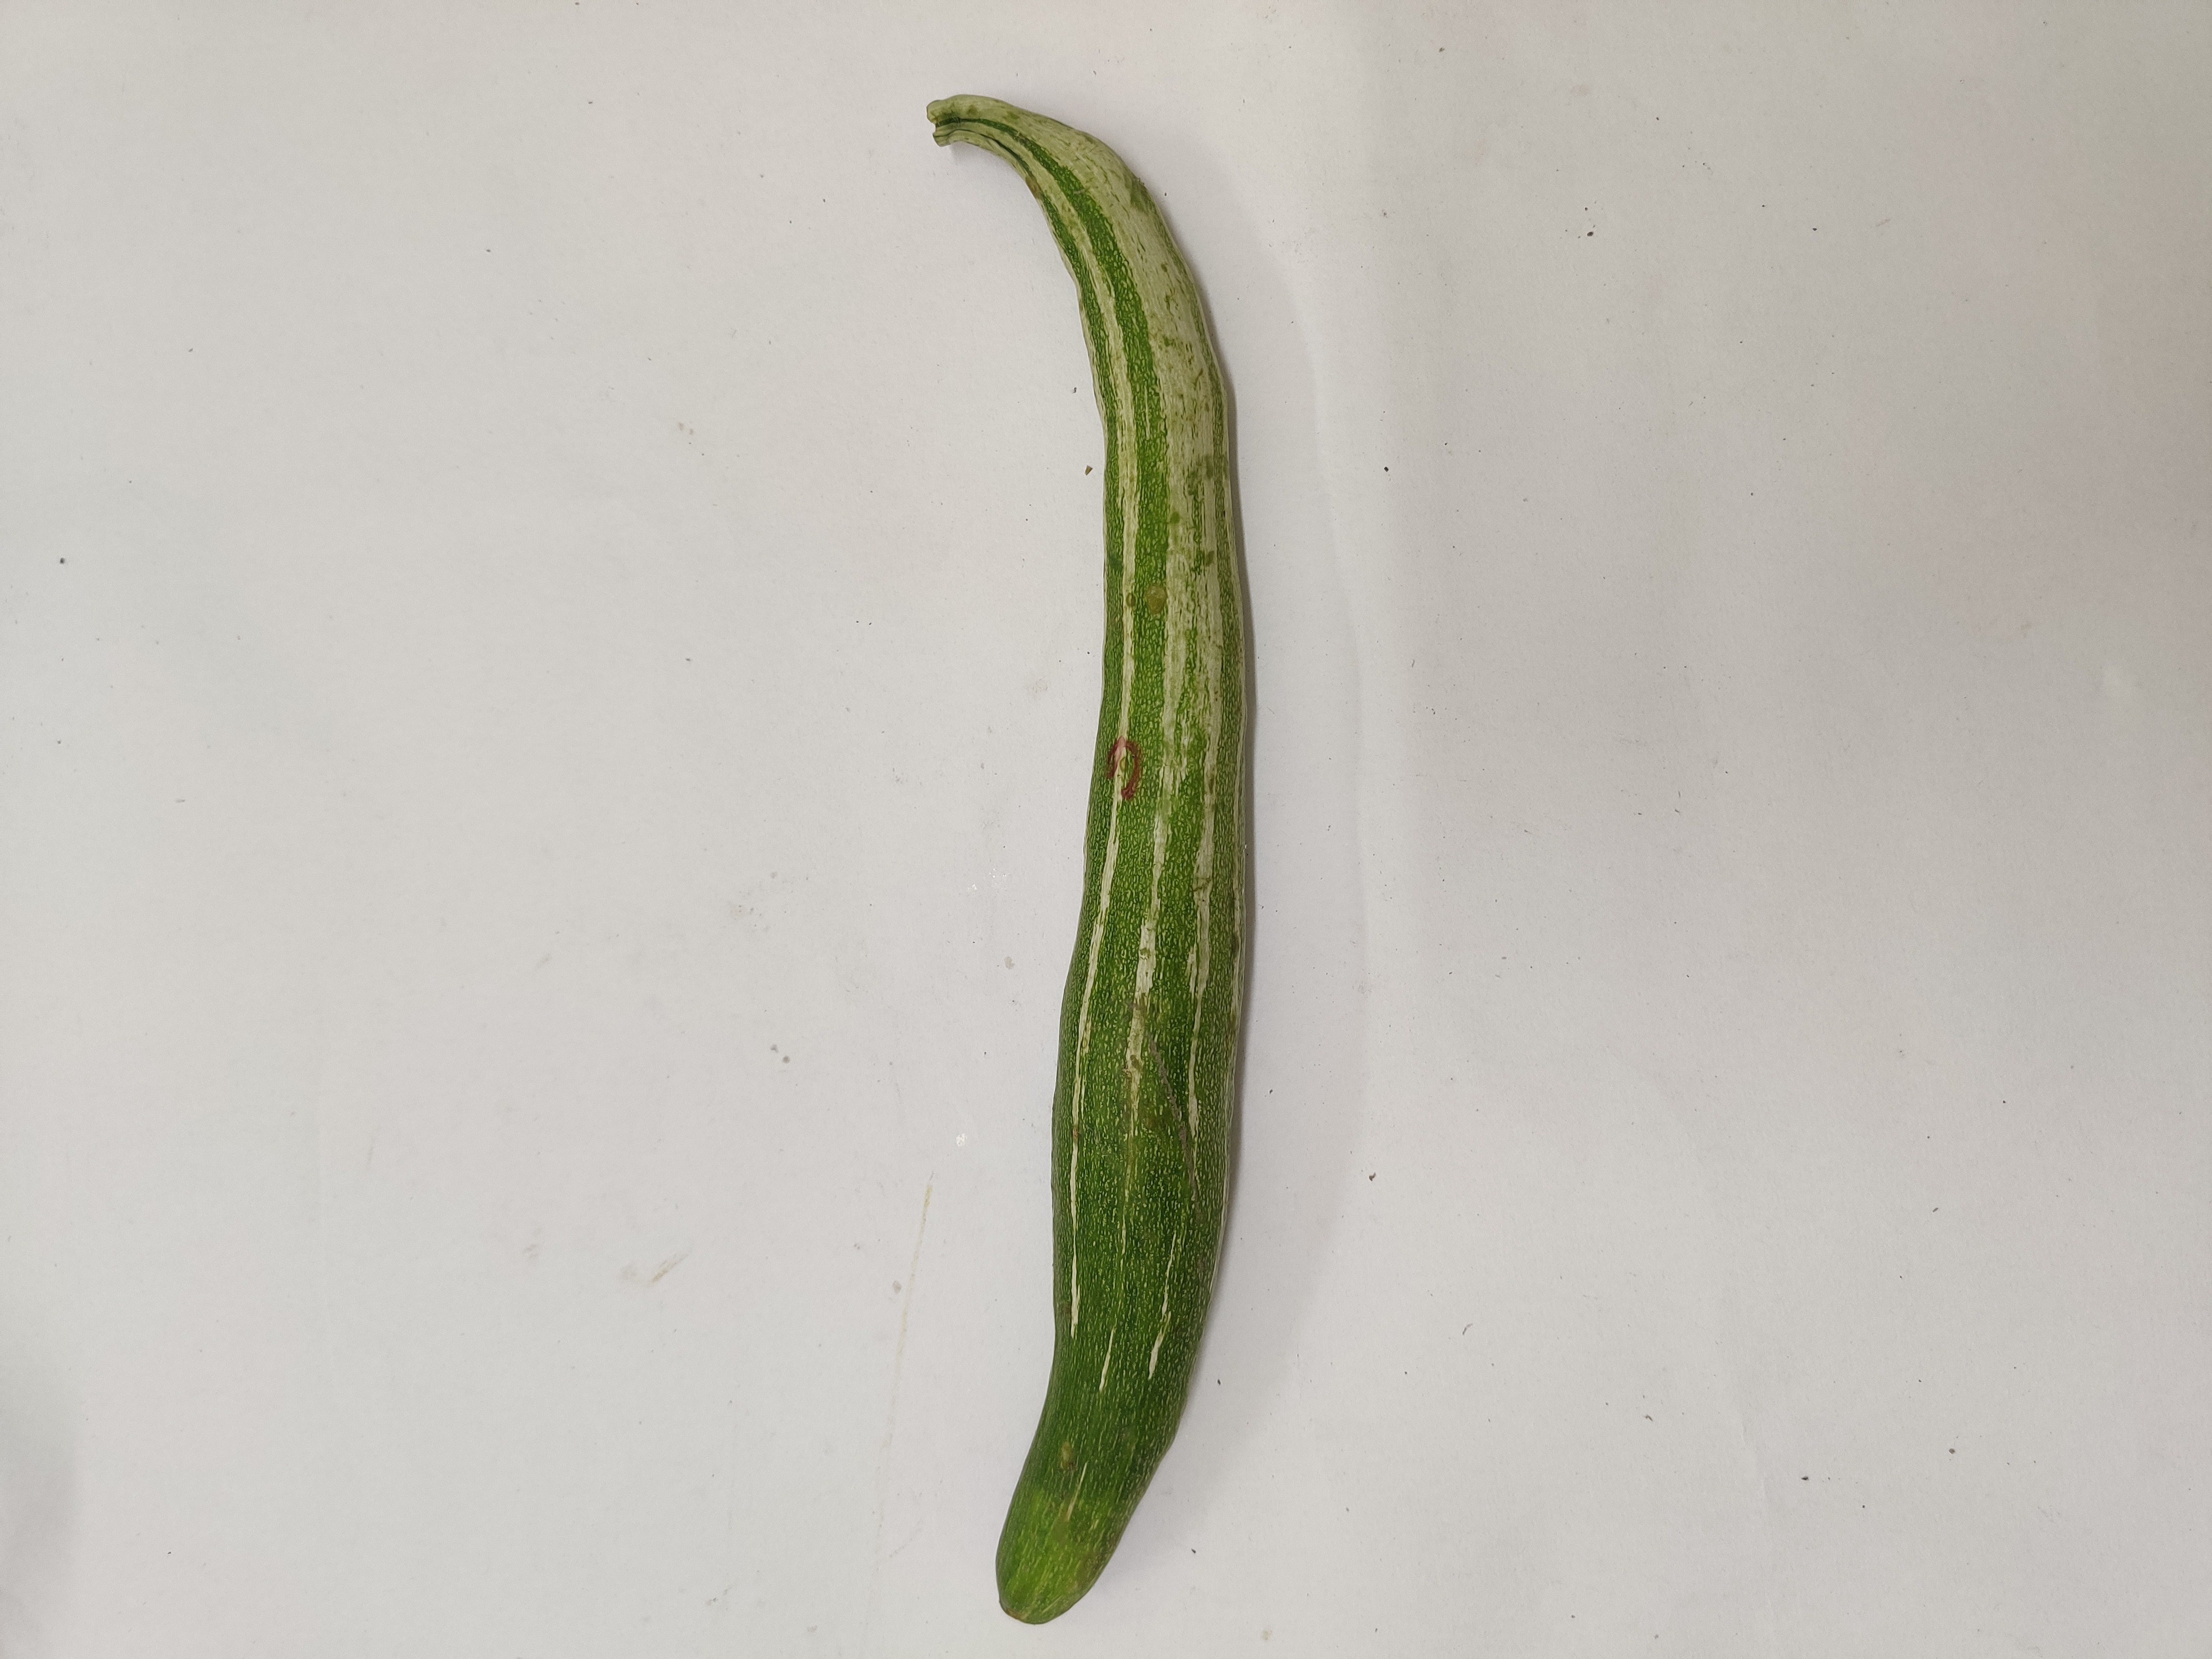
Crop: Snake Gourd
Condition: Damaged